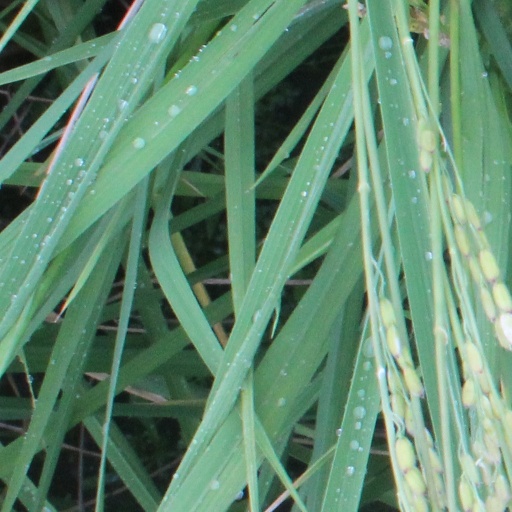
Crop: rice